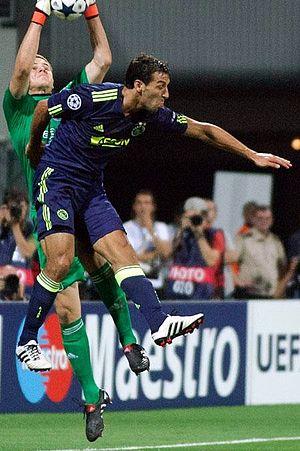
L'Alkmaar Zaanstreek, couramment appelé AZ en néerlandais et AZ Alkmaar en français, est un club de football néerlandais fondé en 1967 et situé à Alkmaar en Hollande-Septentrionale.